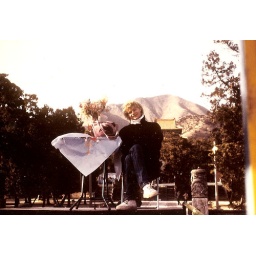
These cute little tables were everywhere so you could take a photo in fron of every thing worth seeing